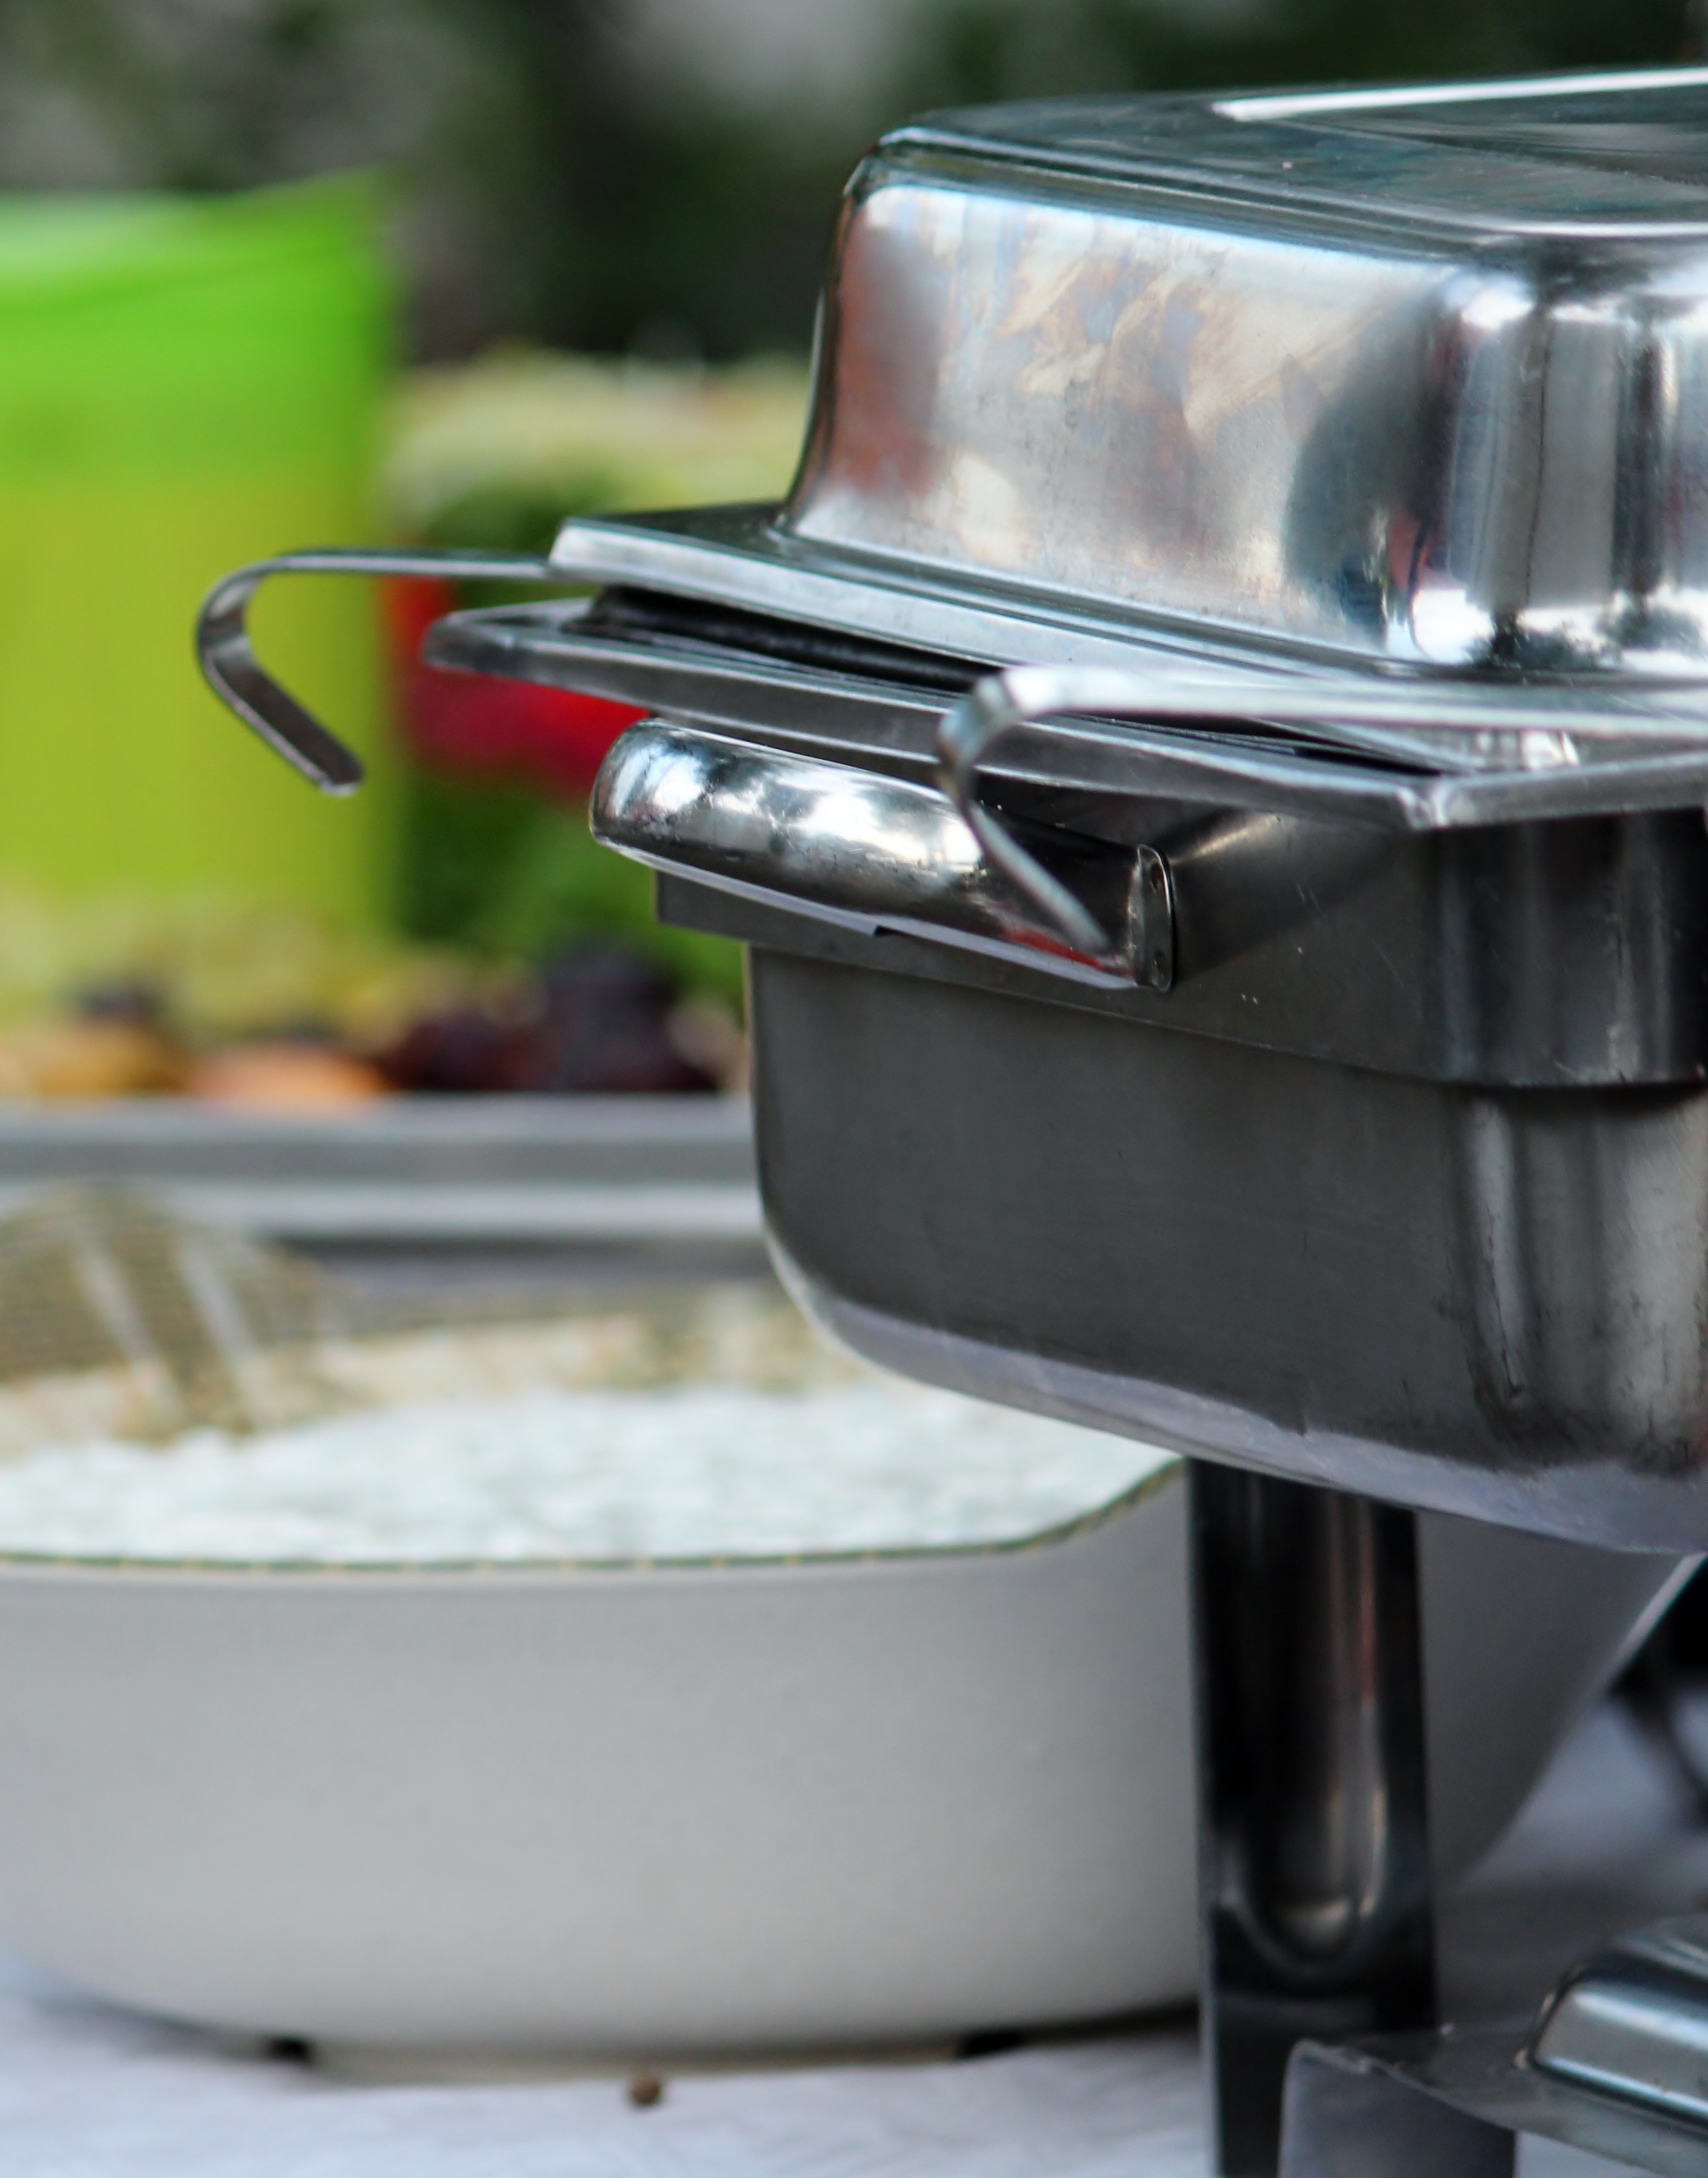
celebration, dish, meal, food, kitchen, eat, cuisine, delicious, buffet, hearty, nutrition, vegetables, tasty, gastronomy, benefit from, hors d oeuvre, hot buffet, chafing dish, outdoor grill